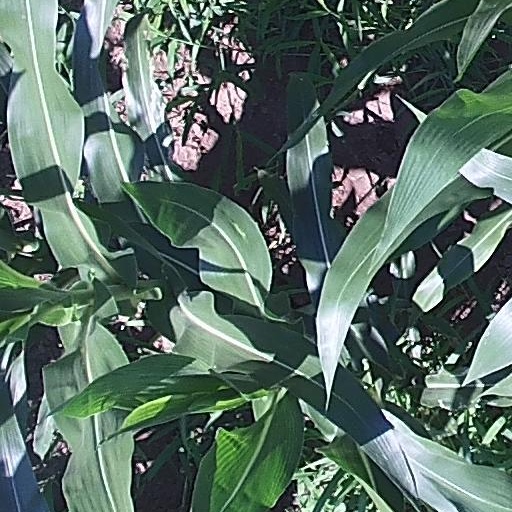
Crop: maize; corn